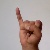
The image shows a hand gesture representing the letter 'I' in Indian Sign Language.